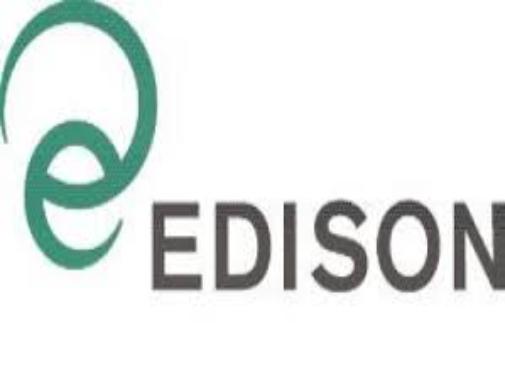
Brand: Edison
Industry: Others